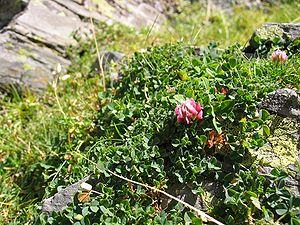
Allo